Dynasty (1981 TV series) season 4

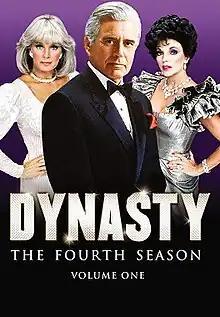

The fourth season of "Dynasty" originally aired in the United States on ABC from September 28, 1983, through May 9, 1984. The series, created by Richard and Esther Shapiro and produced by Aaron Spelling, revolves around the Carringtons, a wealthy family residing in Denver, Colorado.